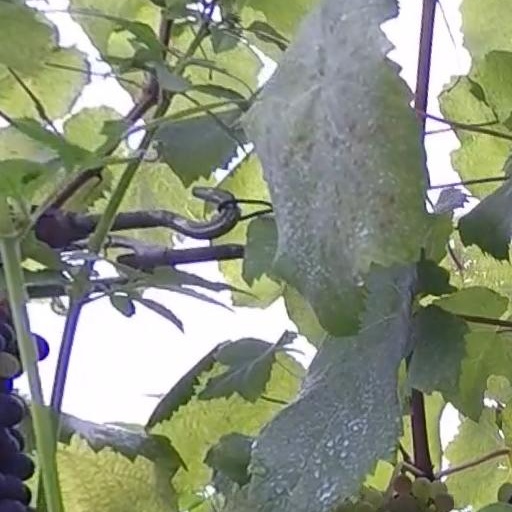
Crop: grape